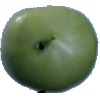
Label: Tomato not Ripened 1